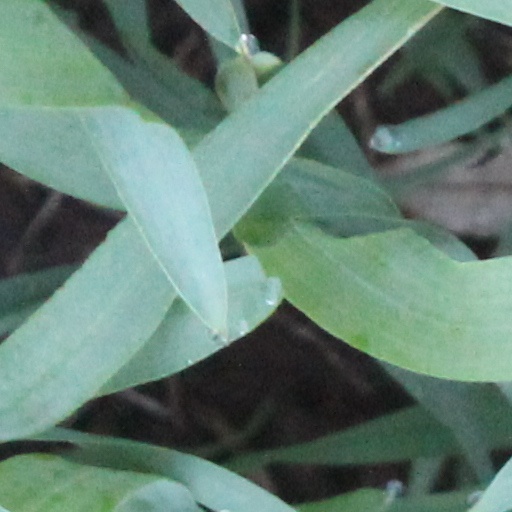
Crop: wheat